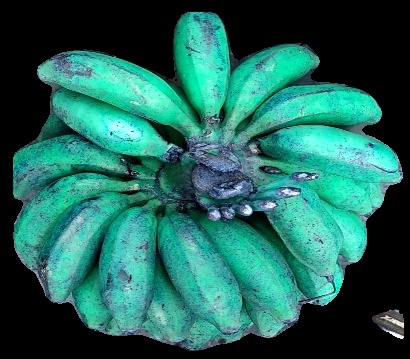
Variety: rasbale
Grade: grade3